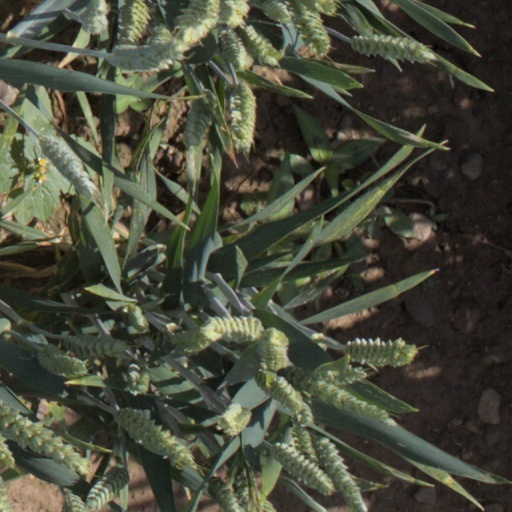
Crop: wheat